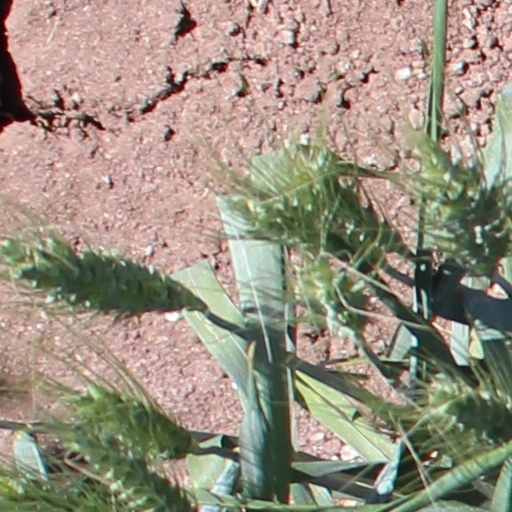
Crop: wheat